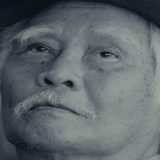
ca sĩ Nguyễn Văn Sỹ